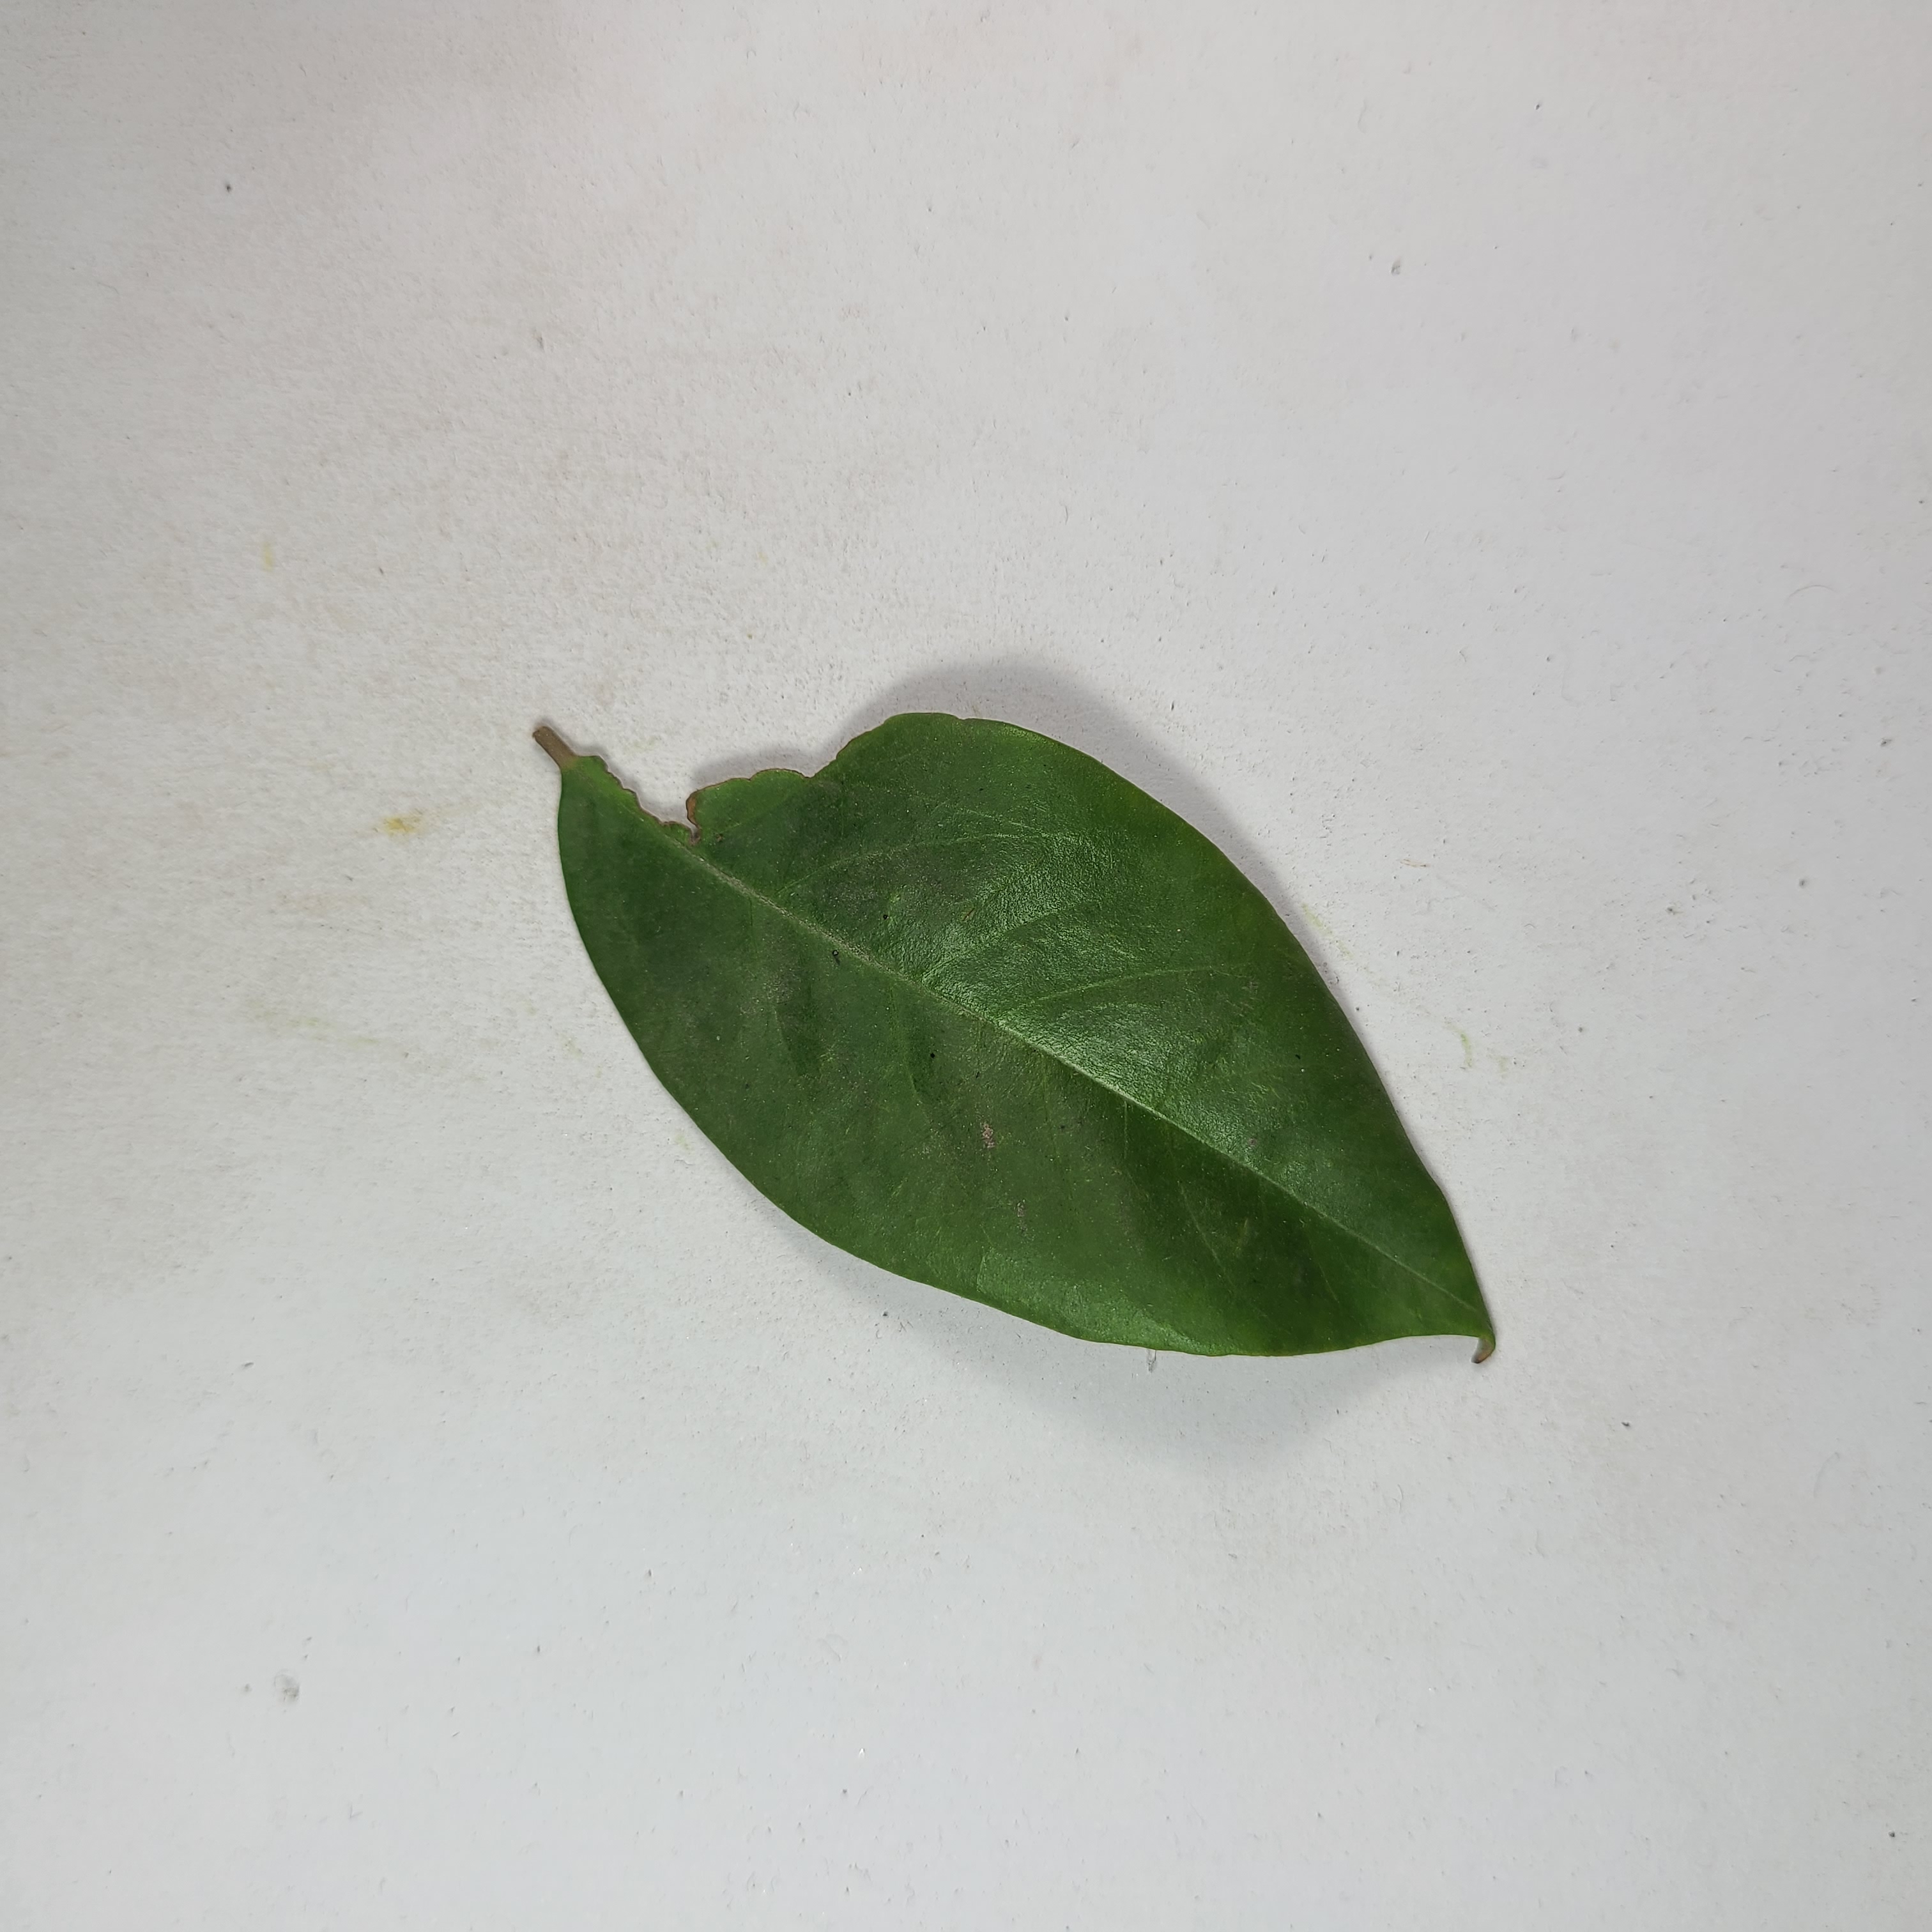
Label: Insect Hole leaves